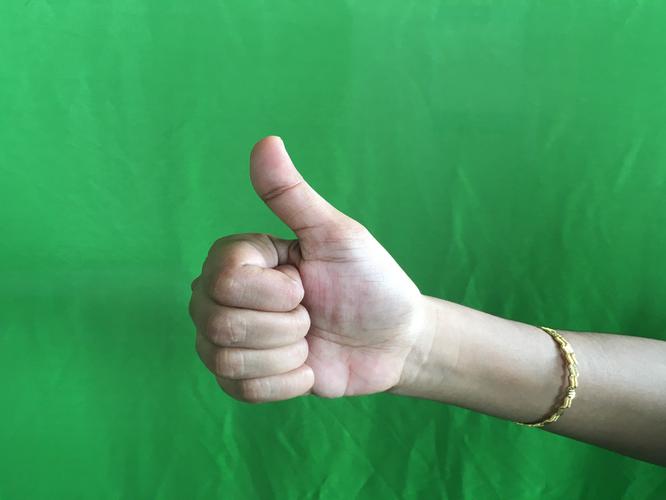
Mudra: Sikharam
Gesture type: single_hand